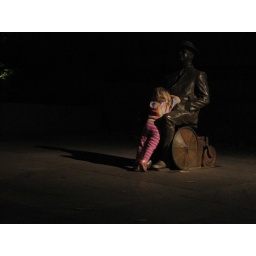
FDR in chair with girl